Lucius O'Brien (died 1717)

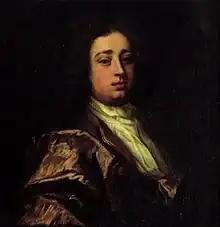
Portrait of Lucius which hangs in Dromoland Castle.

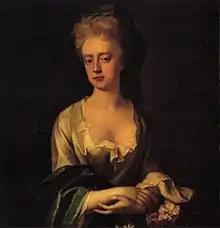
Catherine Keightley, wife of Lucius O'Brien.

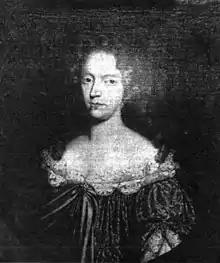
Lady Frances Keightley (1658-1725) née Hyde. Lucius had visited her and described that she ""had given my Irish pride a lick with the rough side of her tongue without making the least allowance for laziness, gout or any other disability.""

Lucius O'Brien (1675–1717) was an Irish nobleman of the O'Brien family of Dromoland.